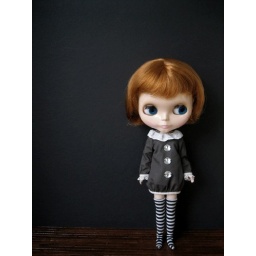
clown dress in gray